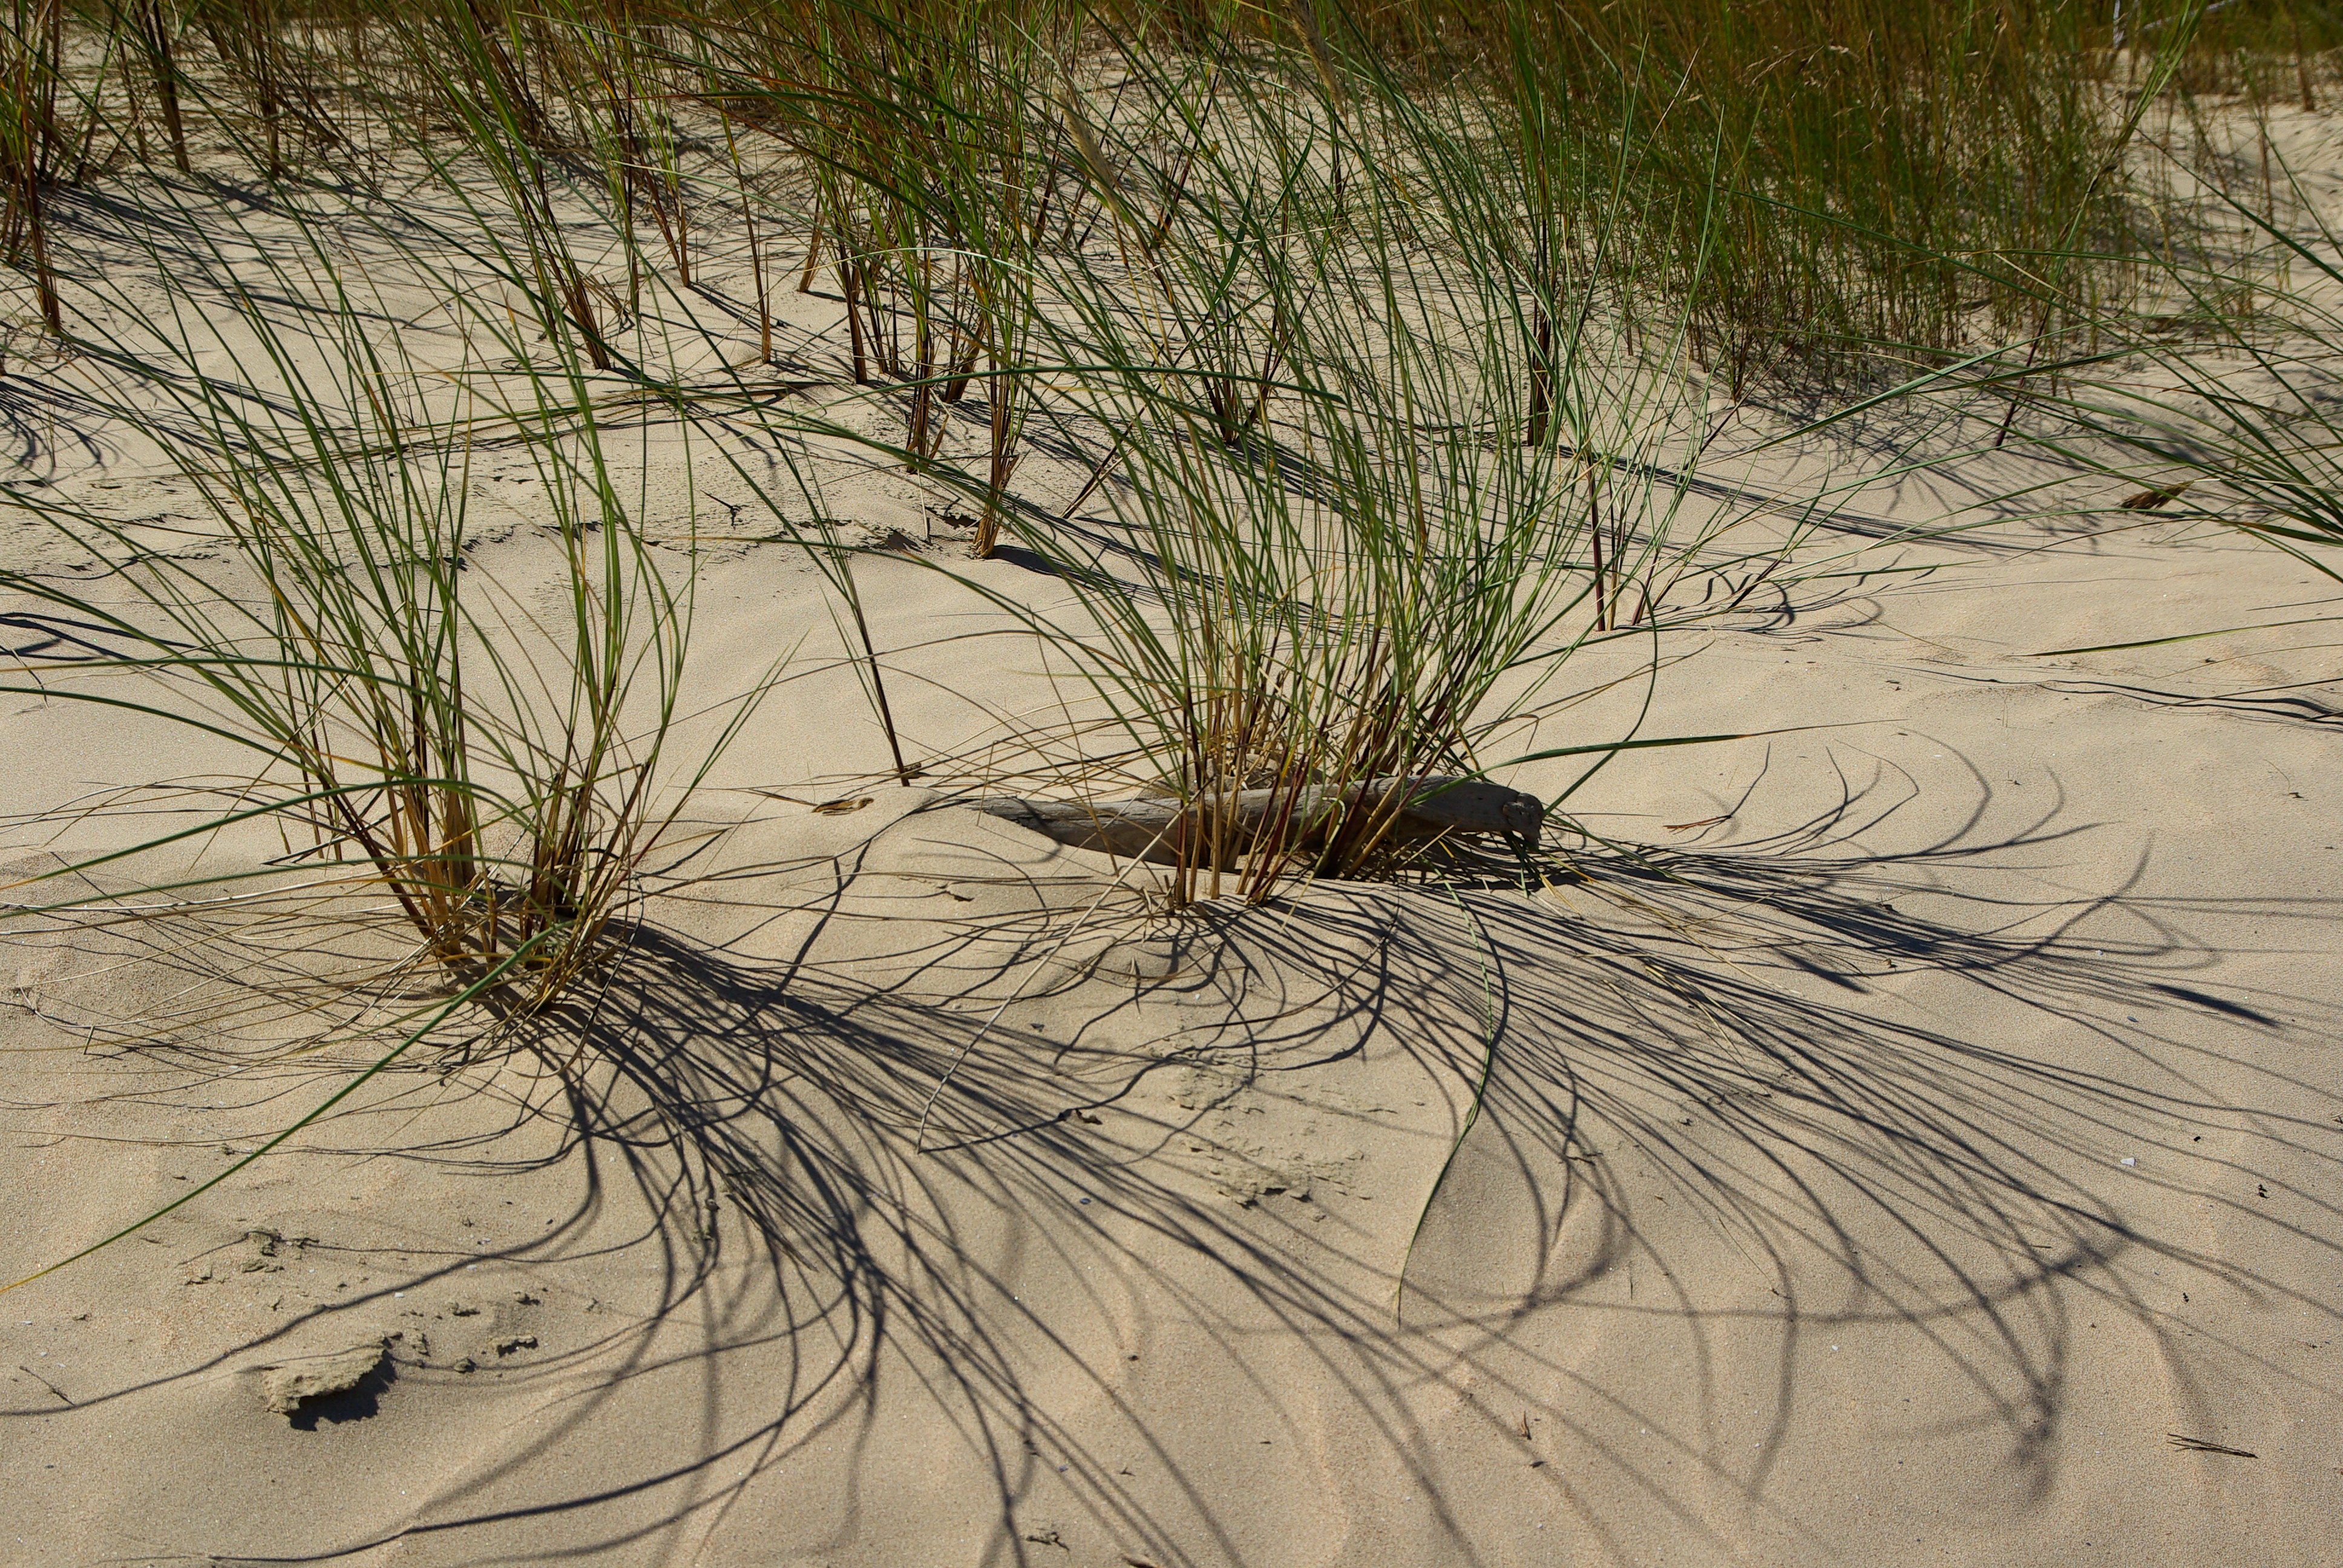
beach, tree, grass, sand, branch, wood, soil, botany, fauna, sketch, drawing, herbs, natural environment, grass family, woody plant